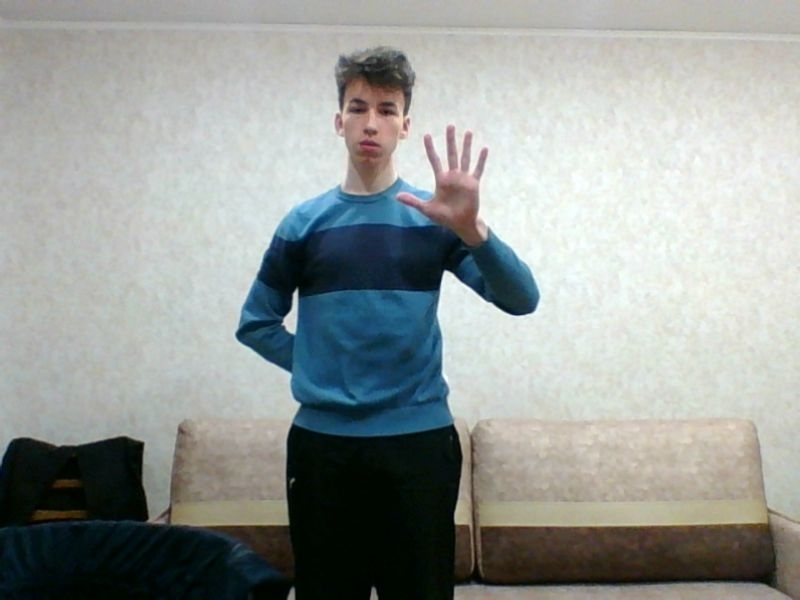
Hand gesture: palm